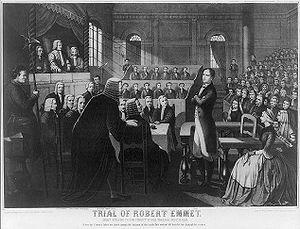
Robert Emmet, né le 4 mars 1778, mort exécuté le 20 septembre 1803, est un chef nationaliste irlandais. Il a dirigé une révolte avortée contre le gouvernement britannique en 1803, a été capturé, jugé et exécuté.
Le Leinster est une des quatre provinces traditionnelles de l'Irlande. Recouvrant la partie orientale de l'île, son territoire a pour pôle urbain la métropole irlandaise, Dublin.